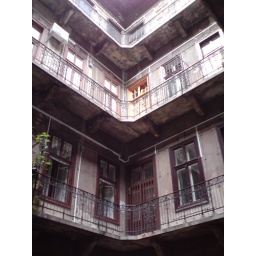
Our hostel is in a totally cute building